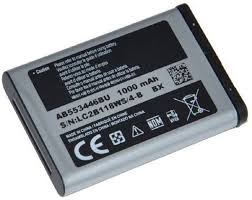
Waste category: battery